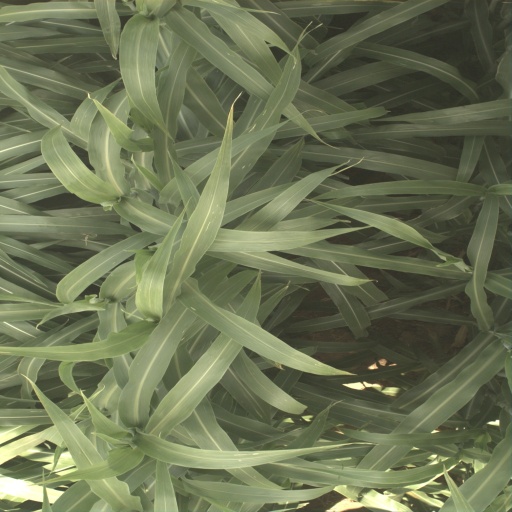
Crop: sorghum